Meletios Kalamaras

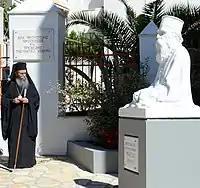

On July 3, 2021, a marble bust of Father Meletios was erected in Preveza. The bust is the work of the sculptor Vangelis Rinas. Meletios' bust was sculpted out of white Dionysos marble in 2020, but due to the conditions caused by the pandemic, it was placed the following year, in the open space outside the Spiritual Centre of the Diocese of Preveza, which Meletios had established.